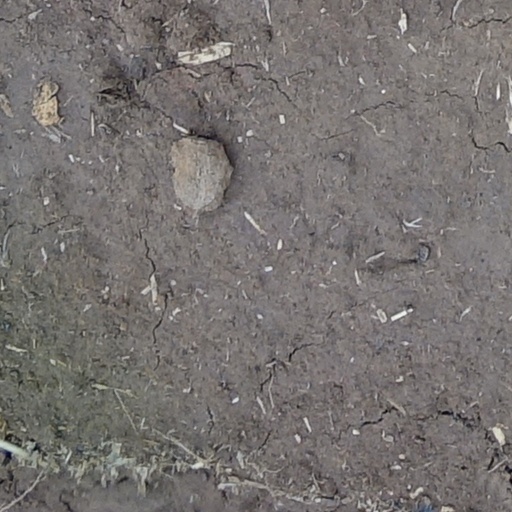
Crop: wheat